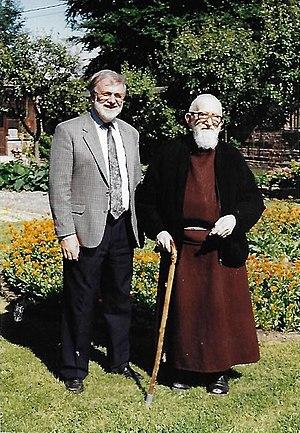
Marcel Dazin et l'Abbé Pierre
Marcel Dazin, né en 1944, est un auteur-compositeur-interprète français de chants d'inspiration religieuse, de chansons à texte et de chansons pour enfants.